Tyaak

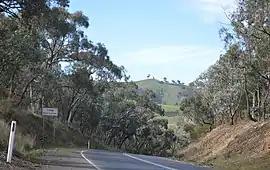
Strath Creek Road passing through Tyaak, 2017

Tyaak is a locality in central Victoria, Australia. The locality is in the Shire of Mitchell local government area, north of the state capital, Melbourne.